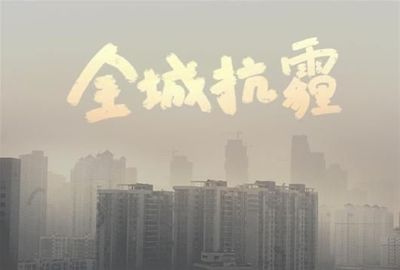
Weather: foggy or hazy